Manor of Combe Martin

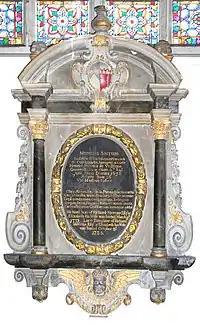
Monument to Judith Hancock (1650–1676), wife of Henry Stevens (1617-post 1675) of Vielstone in the parish of Buckland Brewer, son and heir of William Stevens (d.1648) of Great Torrington. Great Torrington Church, east wall of south aisle

Judith's second husband Thomas II Ivatt erected a monument with a bust in white marble of his wife in Combe Martin church, positioned on the north wall of the north aisle chapel above the vestry door. This is similar in design to the contemporary monument to Penelope Noel in Chipping Campden Church, Gloucestershire. It is inscribed thus: